Gold franc

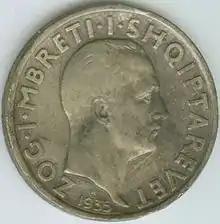
"Gold Franc" of King Zog of the Albanians (not made of gold)

The gold franc was used in the Anglo-French Condominium of the New Hebrides (now Vanuatu) as the currency in which the joint administration's postal service denominated its stamps, a natural choice as the Universal Postal Union Treaty (beginning in 1874 when the first treaty was agreed and reaffirmed at subsequent Congresses until at least that of 1939—see the various "Actes du Congress...") denominated the agreed international postal rates in gold franc and gold centime leaving each member country and its dependencies to translate the amounts into their own currencies. This added to the already confused situation in which the Australian dollar and the New Hebrides franc were used in normal trade (and in which even the pound sterling turned up in the columns of earlier joint administration budgetary documents).